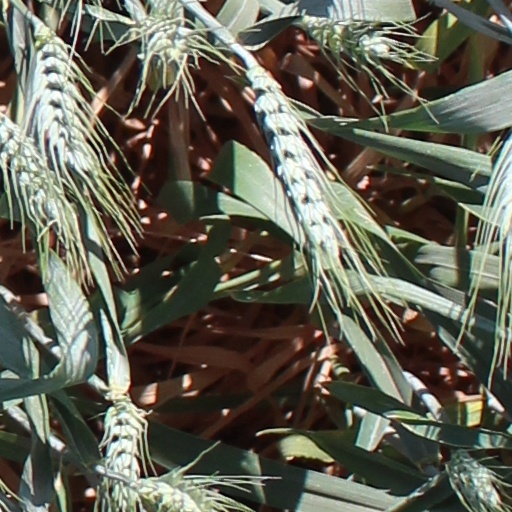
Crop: wheat